Whitefish Point Bird Observatory

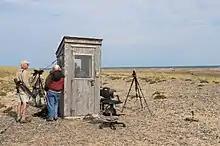
Bird watching station at Whitefish Point

The Whitefish Point Bird Observatory (WPBO) is located in Chippewa County, Michigan, US, adjacent to the Whitefish Point Unit of the Seney National Wildlife Refuge. It operates as a non-profit, affiliate education and research facility of the Michigan Audubon Society. The Society and the WPBO together have recorded over 300 species of birds at Whitefish Point. As one of a network of bird observatories in the Canadian Migration Monitoring Network, the WPBO documents the bird population of the Great Lakes region through bird banding, data collection, and research studies.